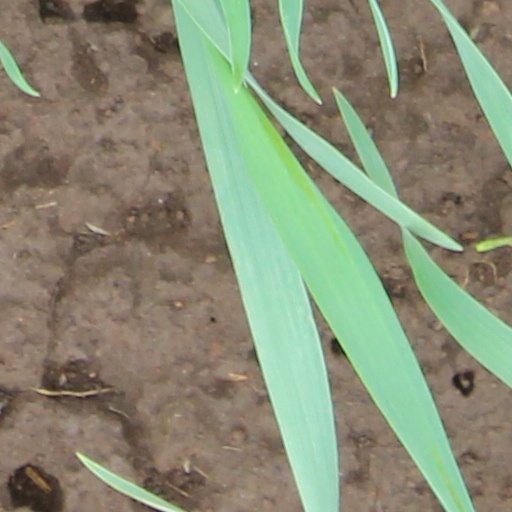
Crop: wheat